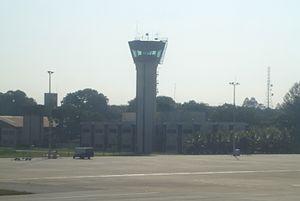
L'aéroport international Bandaranaike, code AITA : CMB • code OACI : VCBI, également aéroport de Colombo est le premier aéroport international du Sri Lanka, après l'aéroport de Hambantota-Mattala, ouvert en 2013. Il est situé à Katunayake, à 35 kilomètres au nord de Colombo. Il est administré par l'Airport and Aviation Services Ltd.